Jean Joseph Marius Diouloufet

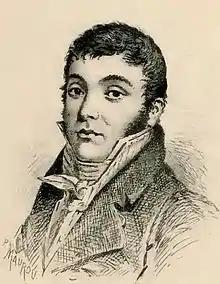
Jean Joseph

Jean Joseph Marius Diouloufet (19 September 1771, in Éguilles – 19 May 1840, in Cucuron) was a Provençal poet.